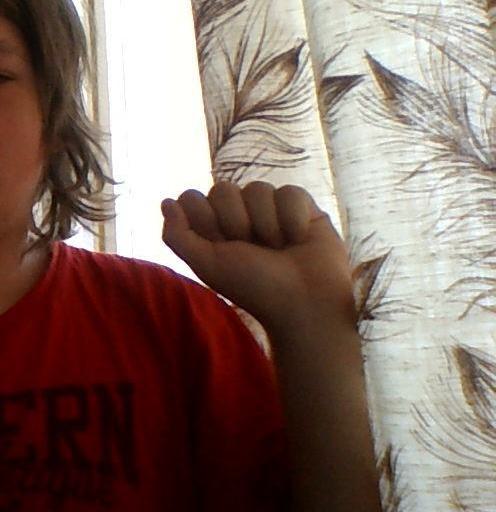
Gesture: fist